Lanark Hydro Electric Scheme

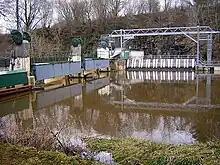
The sluice gates which control the water supply to Stonebyres power station

Because the Falls of Clyde were in an area of outstanding natural beauty, much thought was given to ensuring that the scheme fitted in well with its surroundings. This included appointing a panel of architectural advisors, including Sir John Stirling-Maxwell, the Earl of Home and the renowned Scottish architect Sir Robert Lorimer, to advise on the design. MacColl chose to use a run-of-the-river scheme, so that the nature of the river would not be changed by the construction of reservoirs, and he designed ingenious tilting weirs, that would control river levels to within of the optimum required to maintain flow over the falls and supply water for the turbines. Each consisted of three gates with counterweights, which could only move downwards by their lower section hinging, to allow more water to reach the turbines, when the water level and pressure rose above the optimum. The mechanism had not previously been used anywhere, but proved to be successful. The original gates were manufactured by Ransomes & Rapier of Ipswich, but some new gates were added at Bonnington in the early 21st century.